North Shore (Long Island)

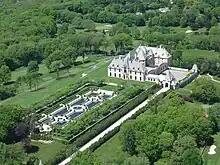
Oheka Castle, former estate of financier Otto Hermann Kahn

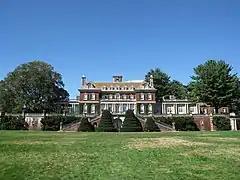
Old Westbury Gardens, the former estate of U.S. Steel heir John Shaffer Phipps and now a museum home

During the Second Industrial Revolution, great fortunes were made in steel, transportation and other industries. Beginning in the early 1890s, lavish private estates were erected on what became known as the "Gold Coast" of Long Island. In all, over 500 mansions were built during this spree, concentrated in .